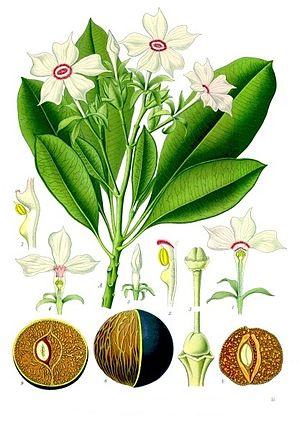
Le genre Cerbera regroupe des espèces d'arbres de la famille des Apocynacées originaires de l'Asie et de l'Océanie. Les fruits de certaines espèces sont hautement toxiques.